Balzac v. Porto Rico

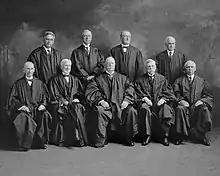
Taft Court in 1921.

The unanimous opinion of the Court was delivered by Chief Justice Taft. He argued that although the Jones Act had granted citizenship to Puerto Ricans, it had not incorporated Puerto Rico into the Union. Although Puerto Rico had been under the control of the United States since the end of the Spanish–American War in 1898, the territory had not been designated for ultimate statehood, and Congress could determine which parts of the Constitution would apply. Taft distinguished Puerto Rico from the territory in the Alaska Purchase, acquired from Russia in 1867, which had been held to be incorporated in "Rasmussen v. United States". Thus, particular constitutional provisions were applied based on location, rather than on citizenship.